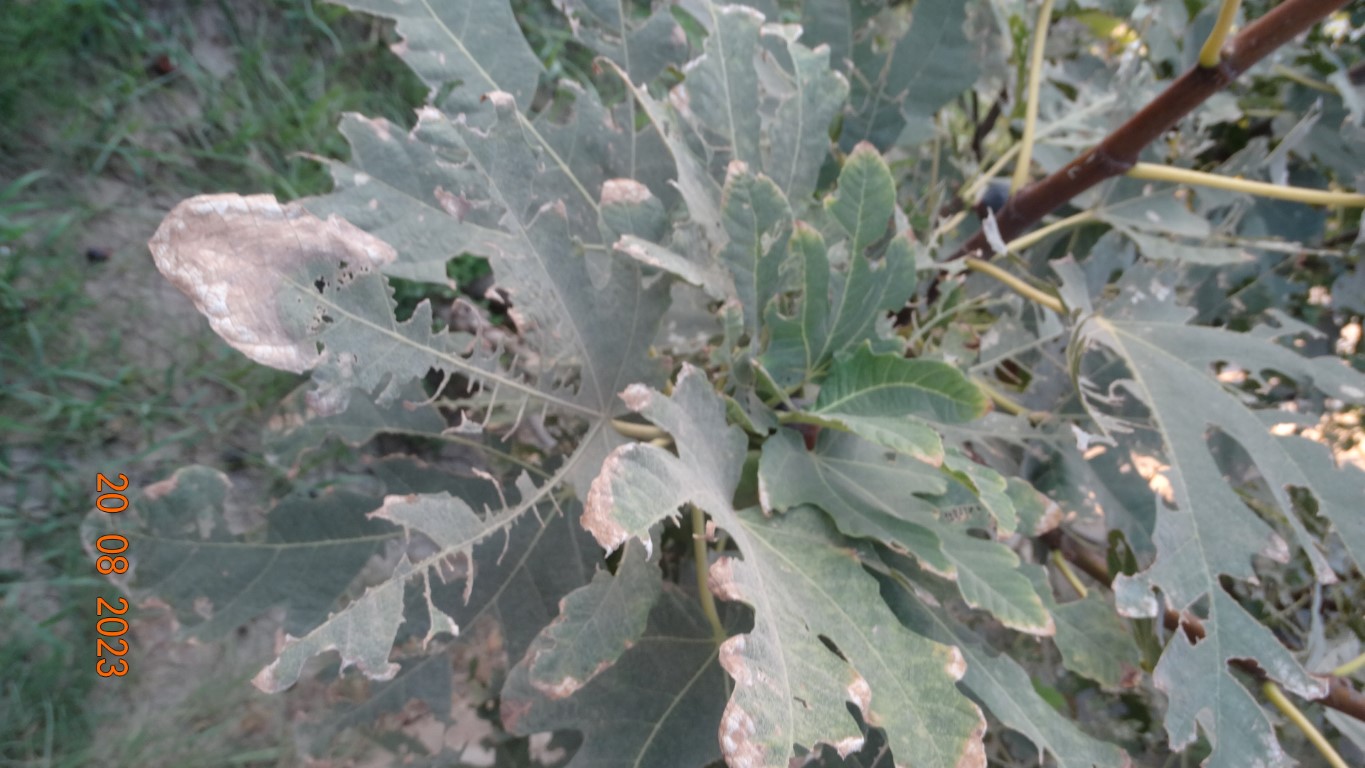
Label: infected